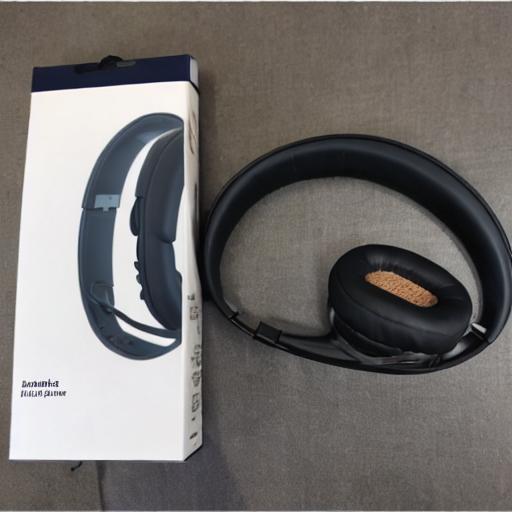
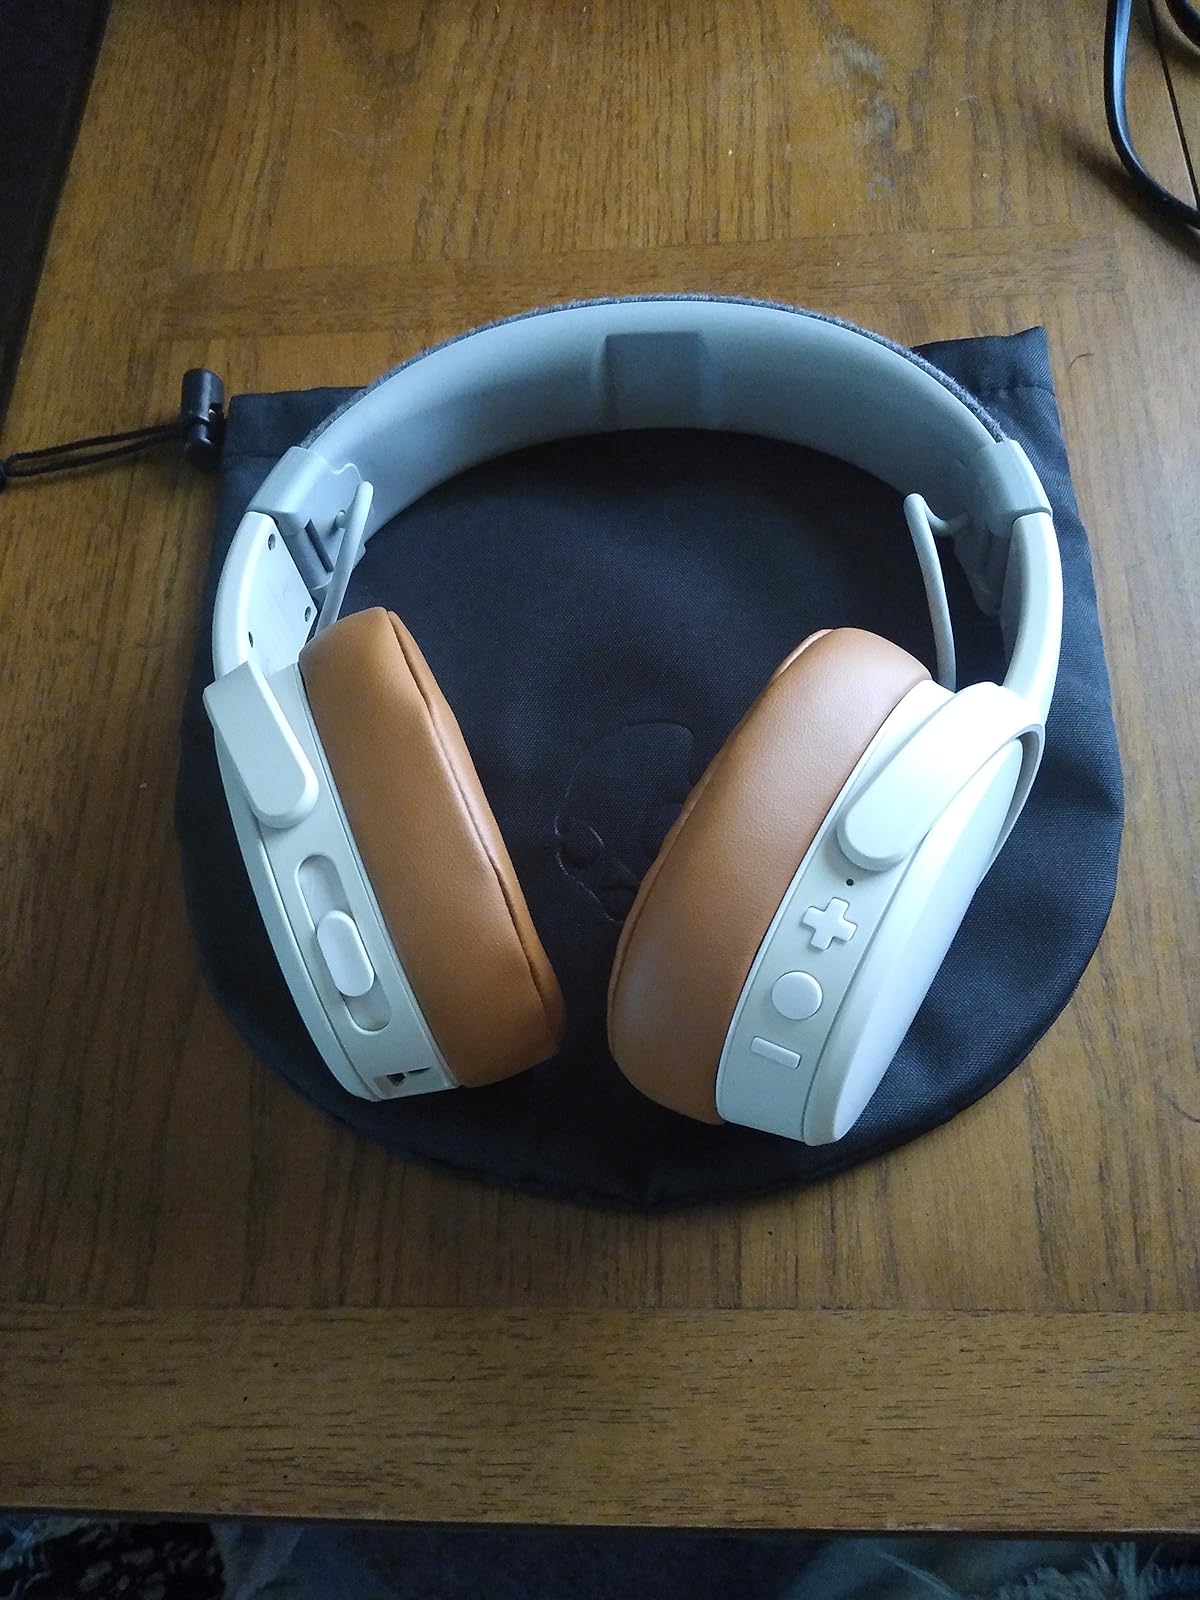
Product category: headphones
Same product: no